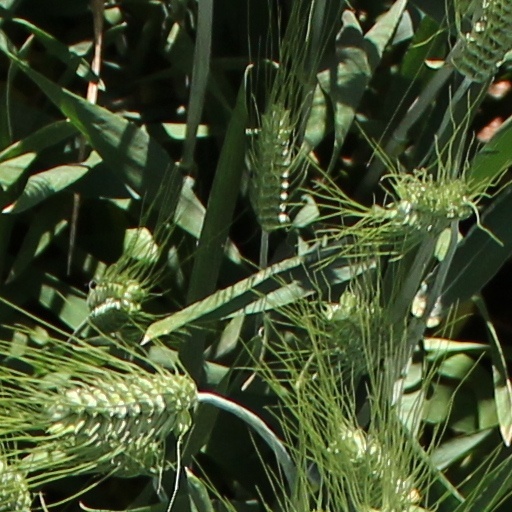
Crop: wheat